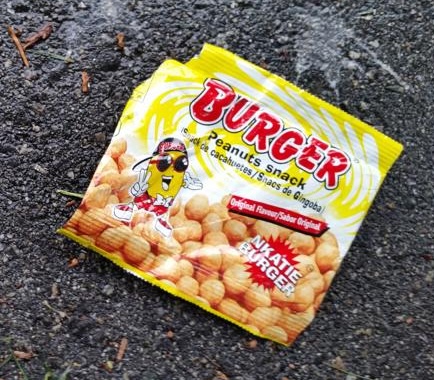
Waste category: trash